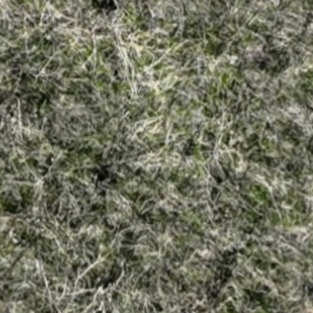
Month: october